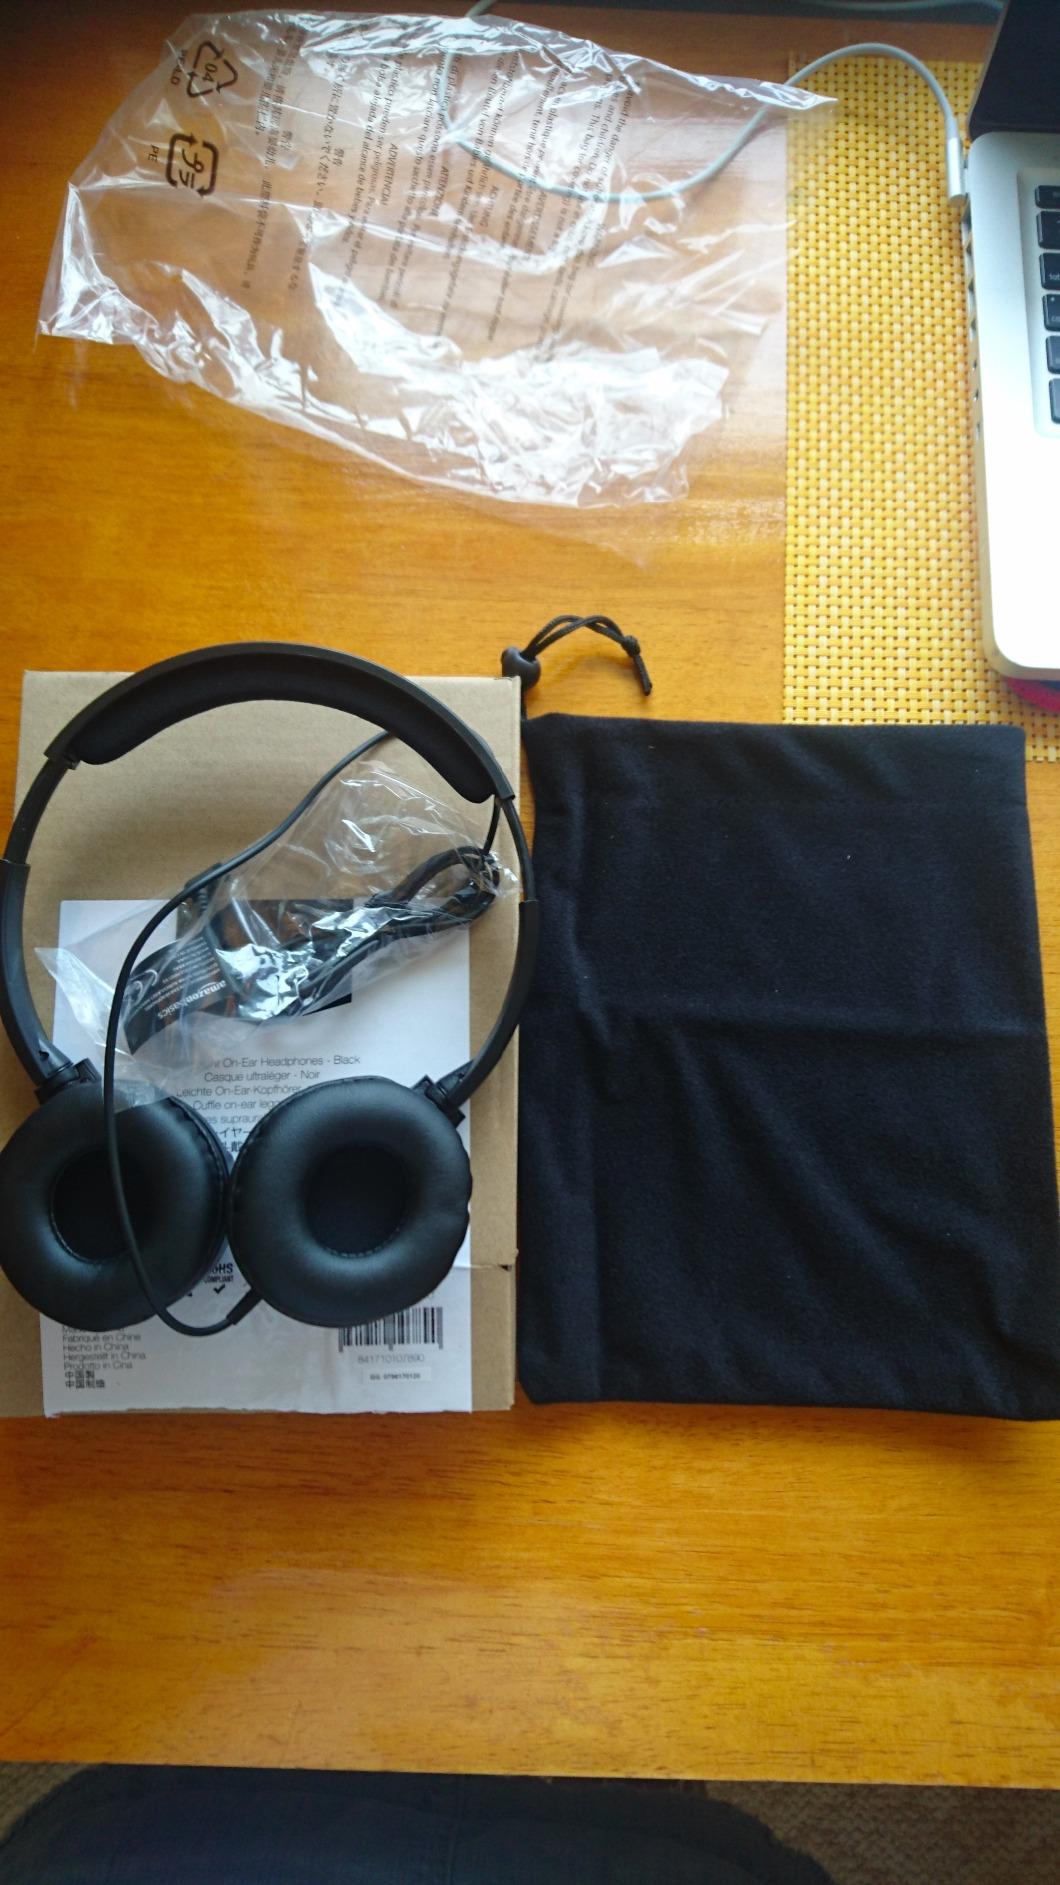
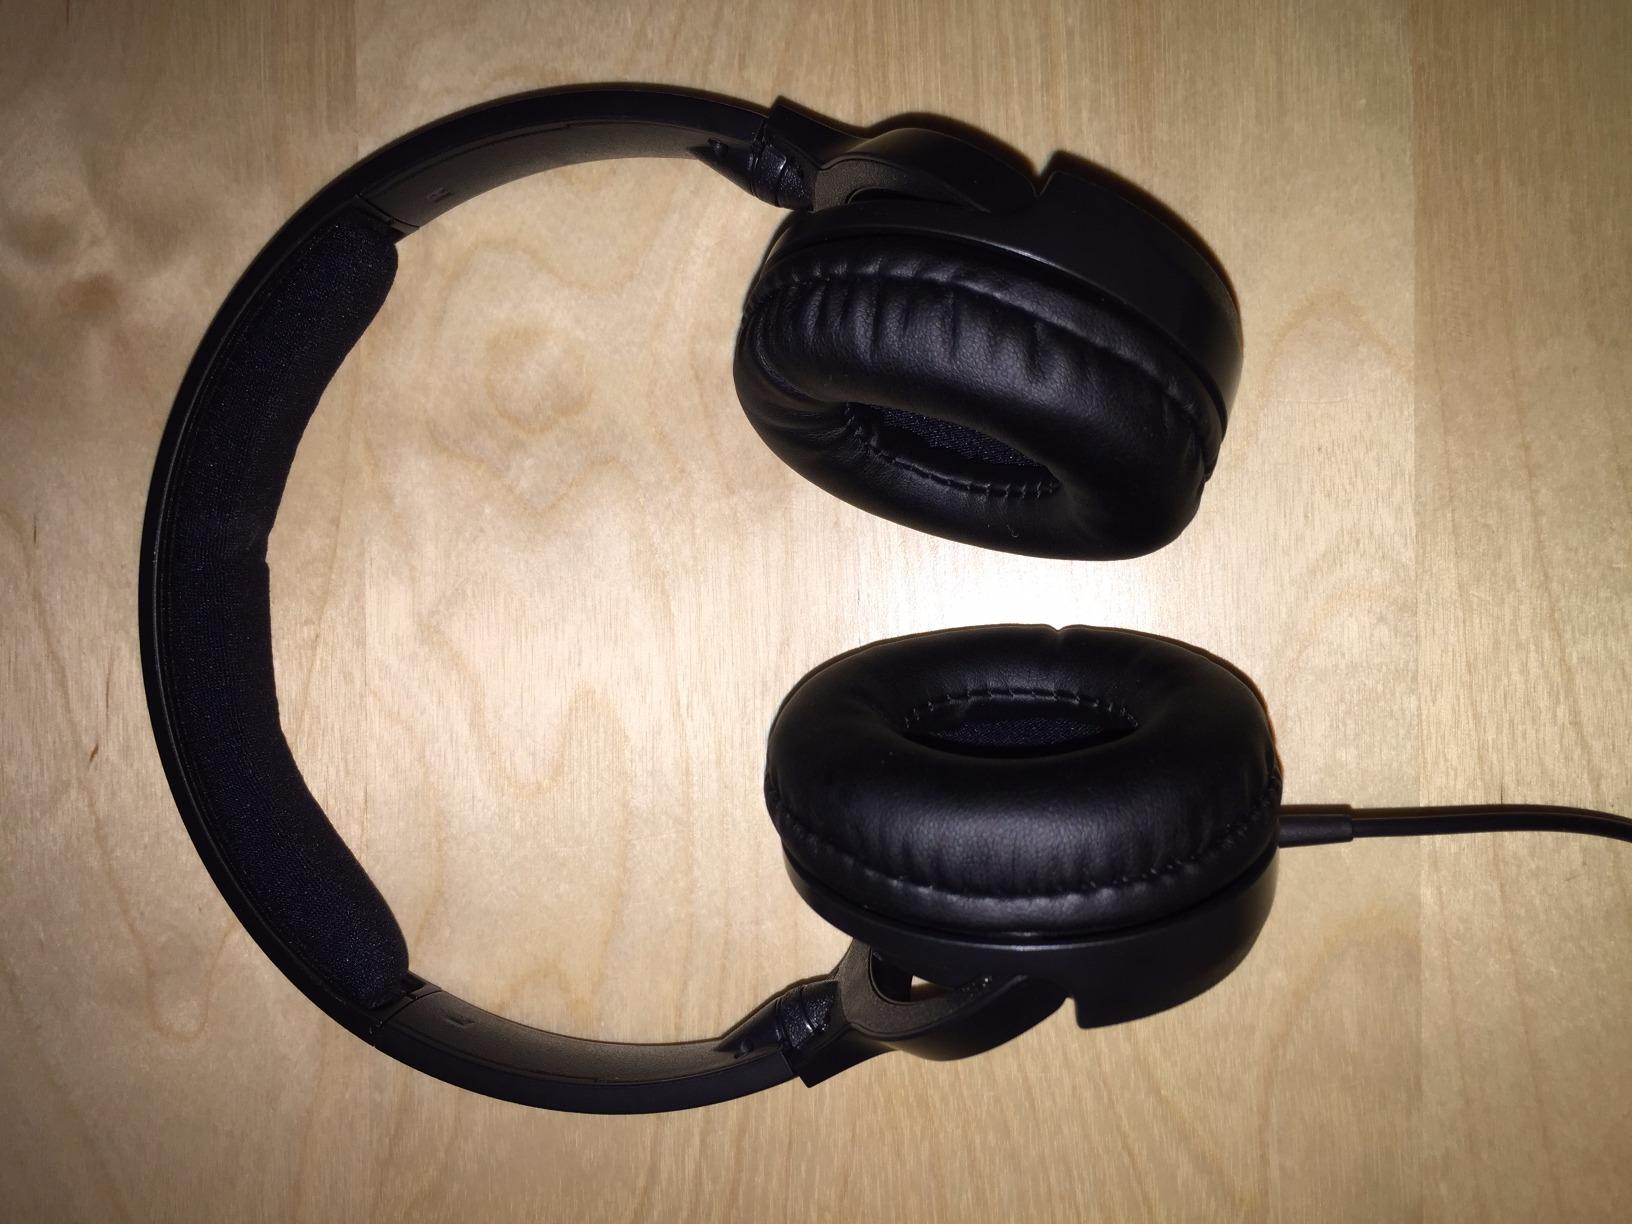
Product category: headphones
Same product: yes